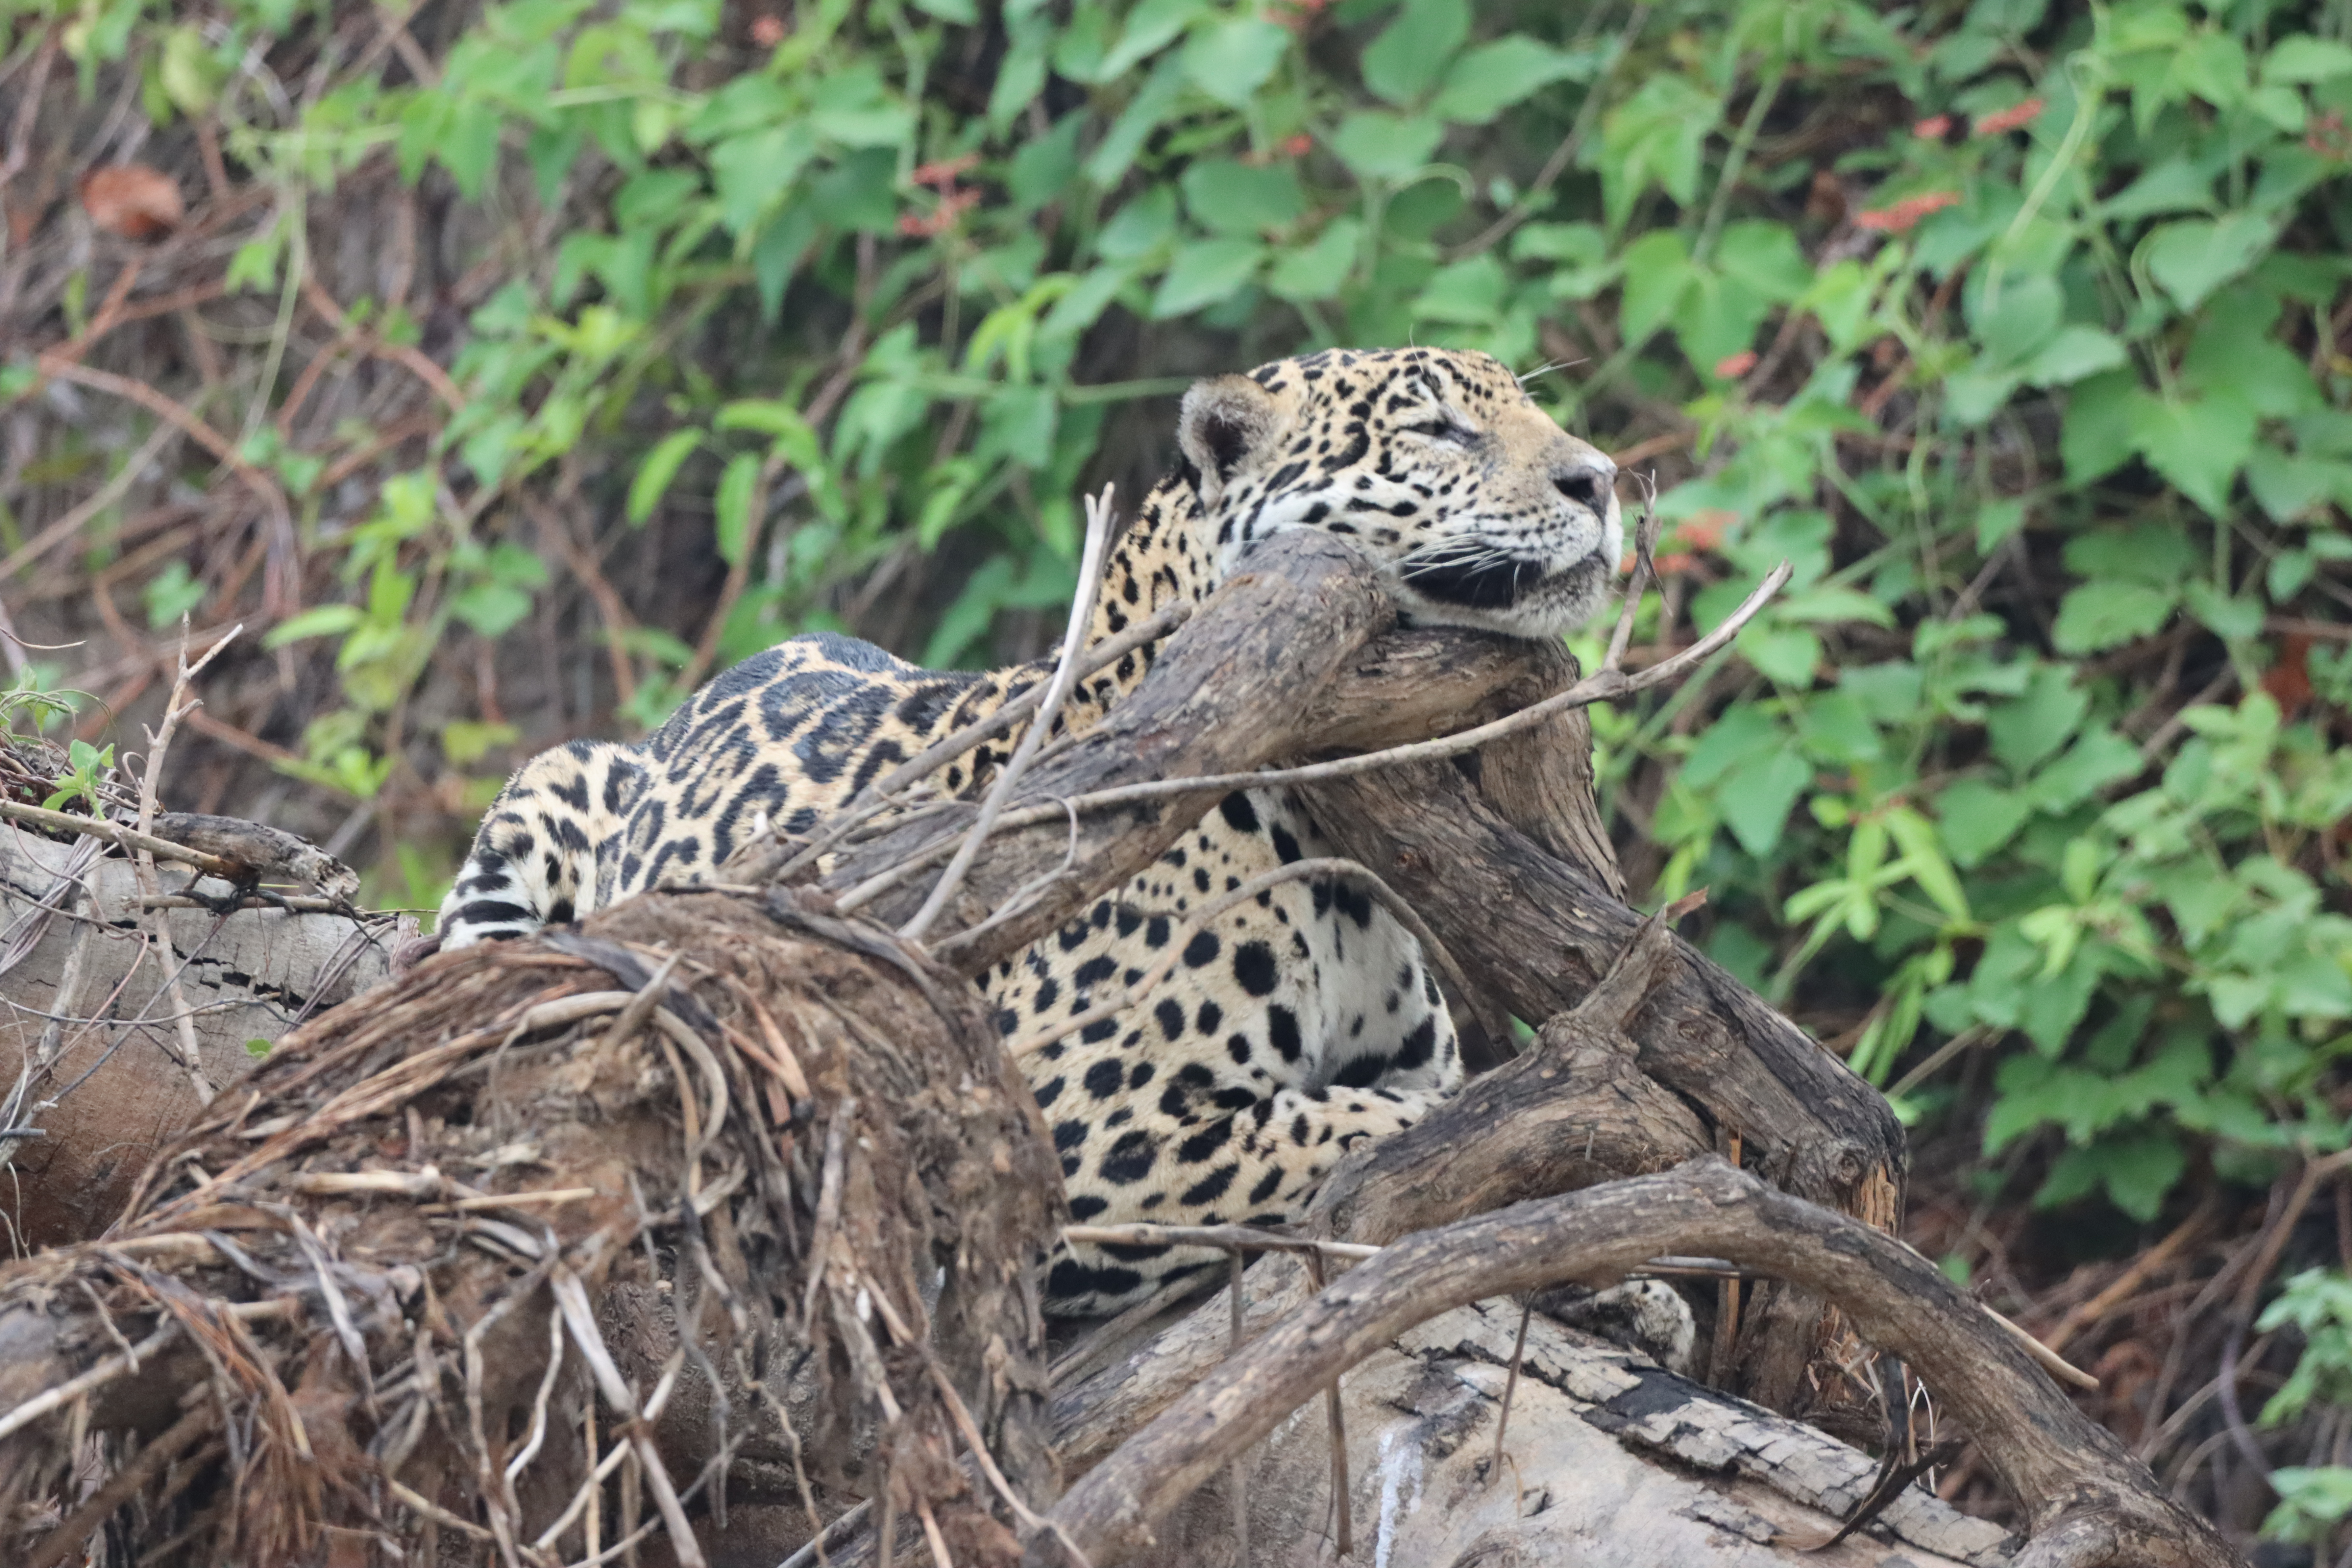
Jaguar: Ti